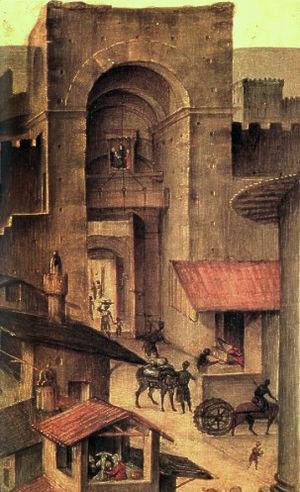
1280 : construction de l'église Sainte-Marie de la Minerve, seule église gothique de Rome.
La Pala Nerli est un retable de Filippino Lippi située sur l'autel de la chapelle Nerli de la basilique Santo Spirito de Florence dans l'Oltrarno.
La porte San Frediano fait partie des fortifications de Florence et se trouve dans le quartier d'Oltrarno, dans la zone la plus occidentale qui porte le nom du bourg homonyme, d'après l'antique église San Frediano, qui n'existe plus et qui se dressait à l'angle de l'actuelle piazza del Carmine, et dont le nom a été donné à l'église San Frediano in Cestello.